Coastal coal-carrying trade of New South Wales

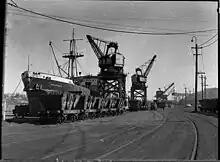
Electric coal-loading cranes at Carrington in December 1955

The coalfields to the north of Sydney had the advantage that the Hunter River and its estuary, while not ideal, could be used as a port. Mining commenced on the northern fields first. The first coal mines were initially operated by the government using convict labour. Sporadic mining operations started around what is now Newcastle and, in 1799, a cargo of coal was shipped to Bengal aboard the "Hunter". The first "permanent" mine at Newcastle was opened in 1804.